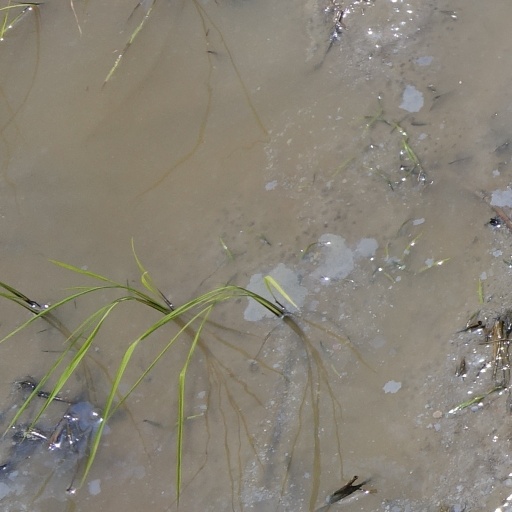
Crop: rice